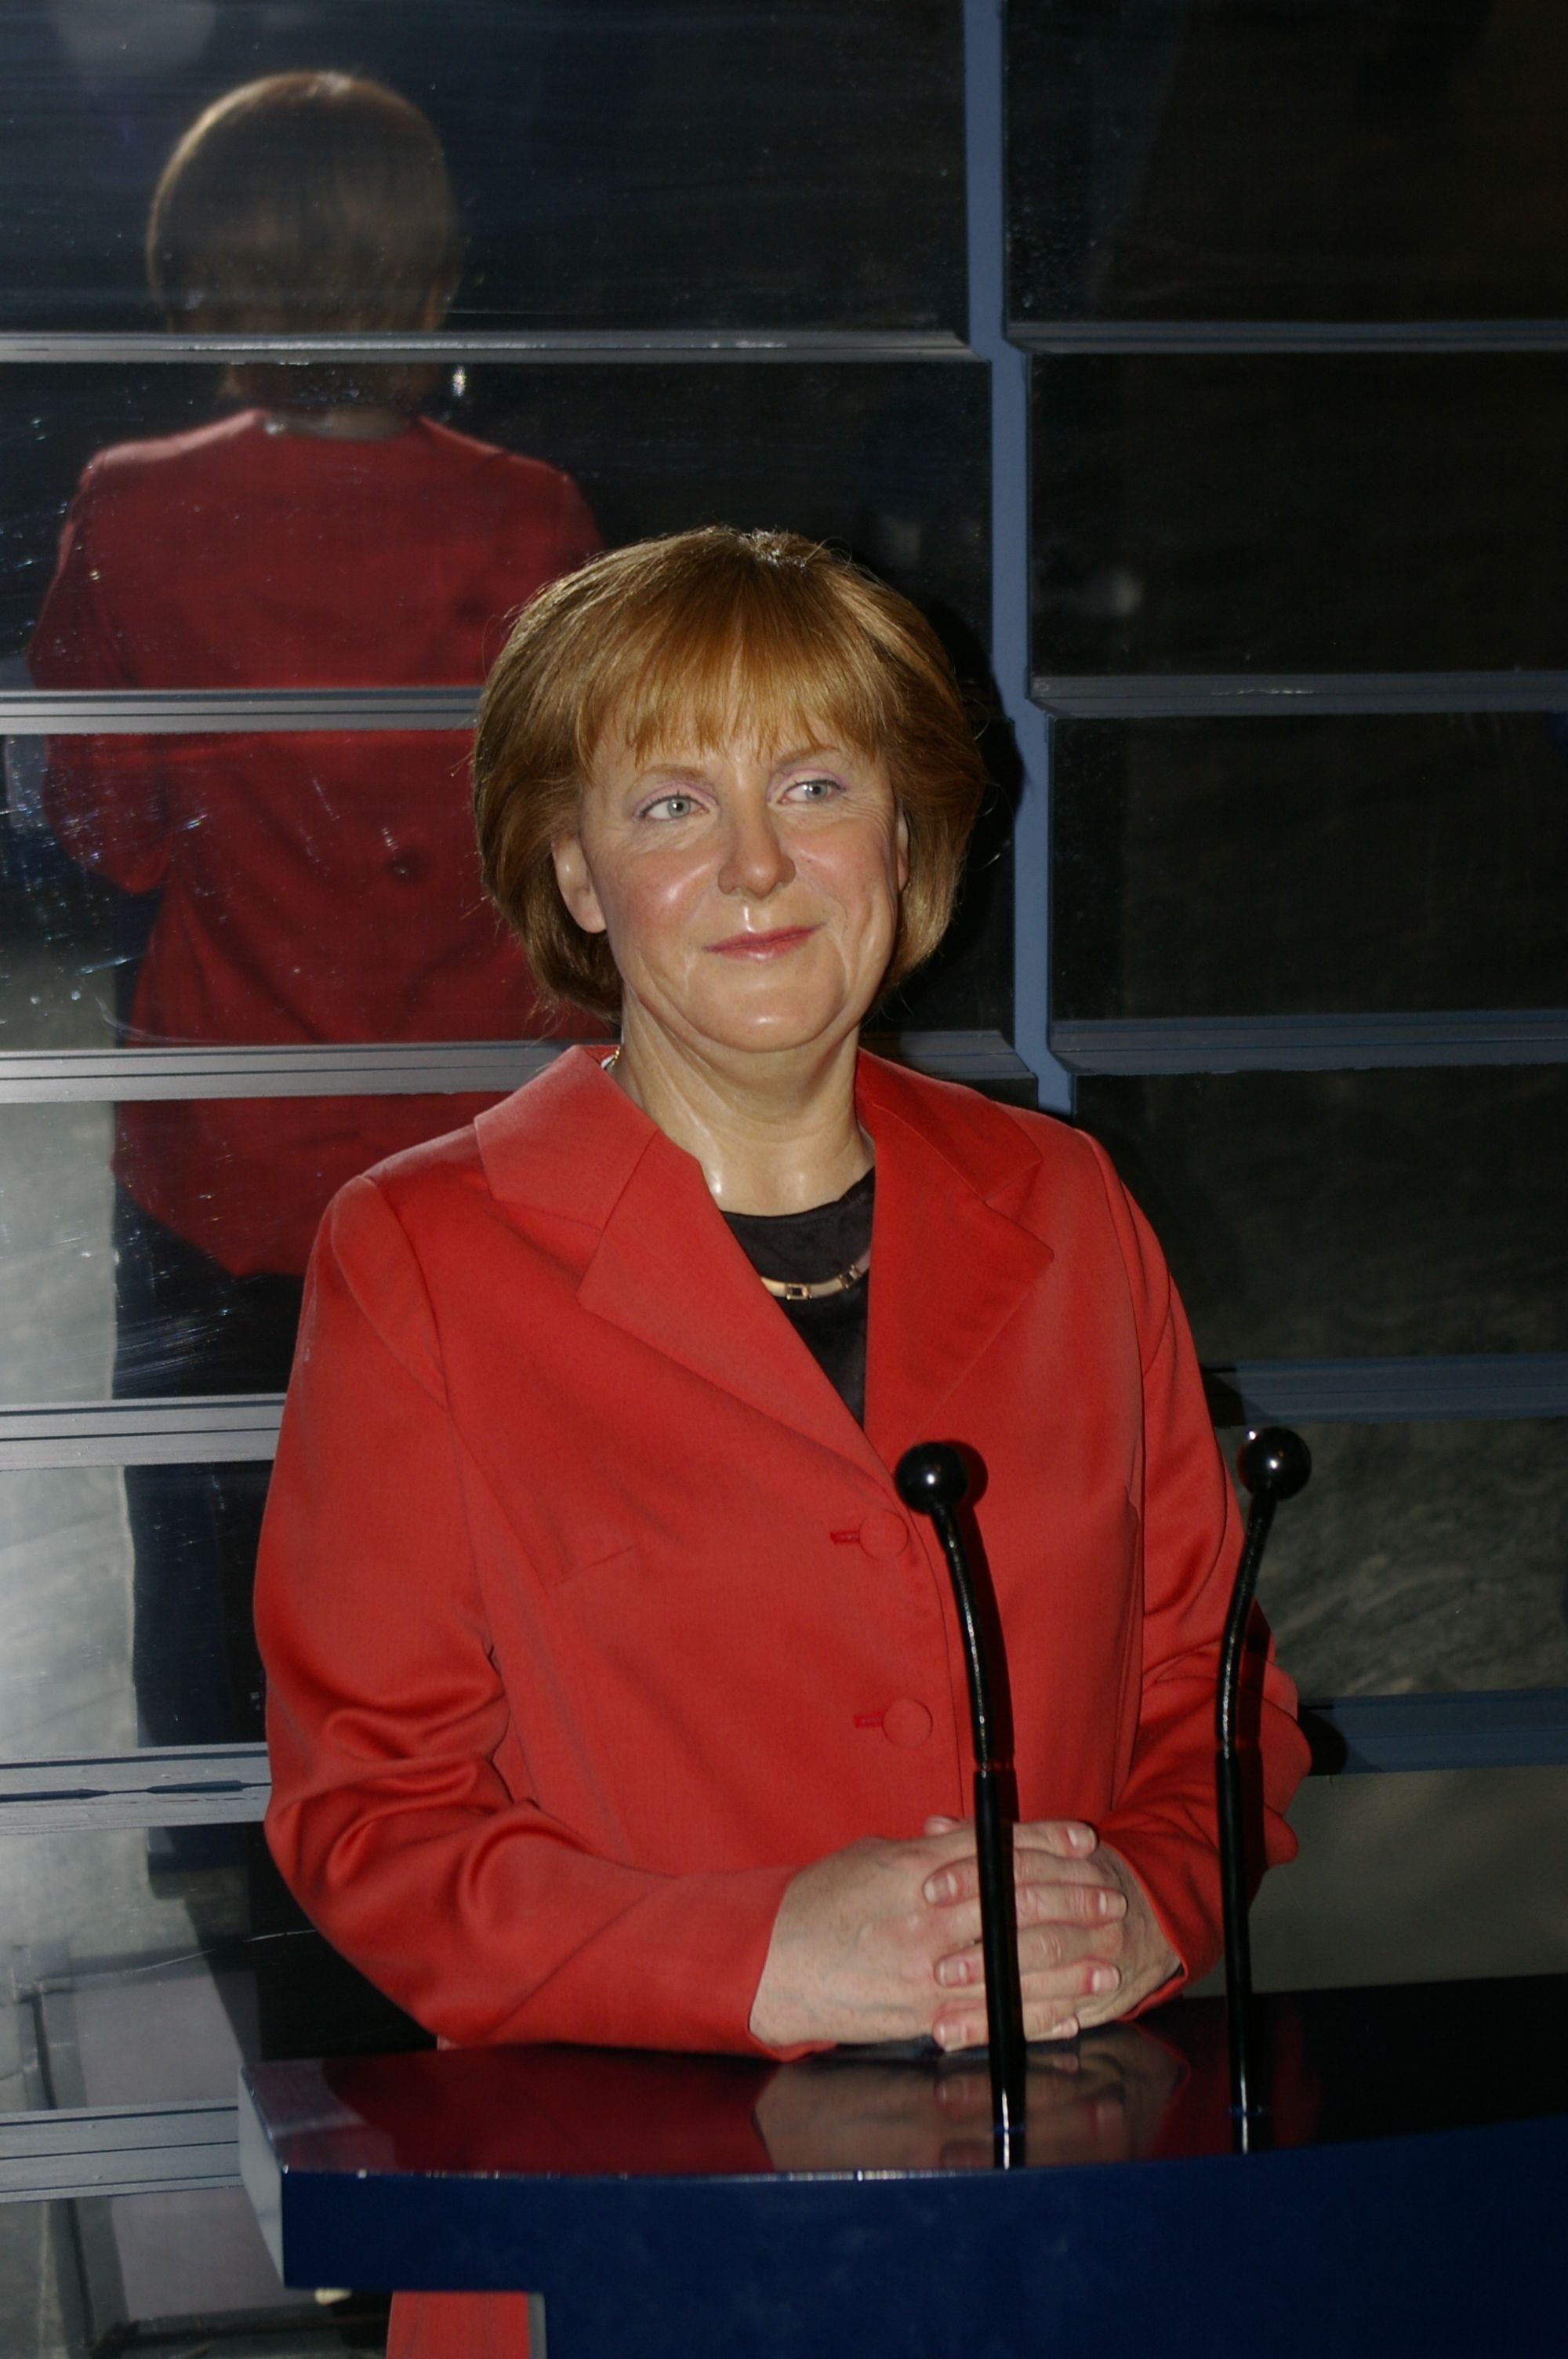
person, red, berlin, merkel, wax figure